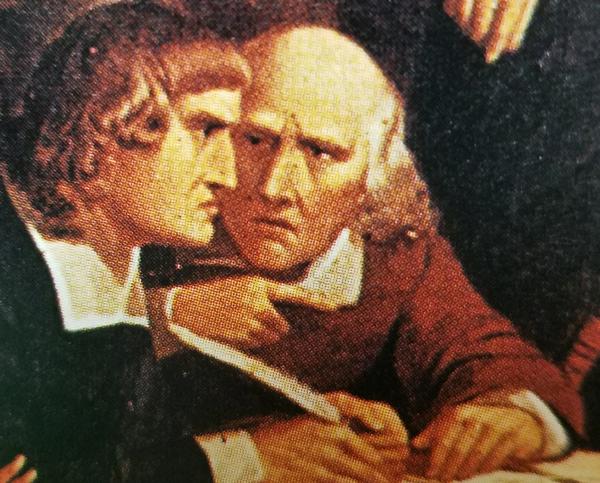
回答: 田中が笑ってないか厳しくチェックする田中